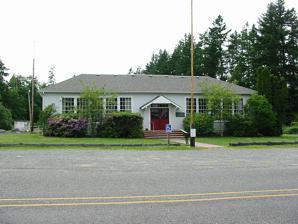
Building: Fox Island School
Country: Unknown
Year built: 1934
United States historic place Fox Island School U.S. National Register of Historic Places U.S. National Historic Landmark The Fox Island School, now Nichols Community Center in 2011 Nearest city Gig Harbor Coordinates 47°15′14.41″N 122°37′17.14″W / 47.2540028°N 122.6214278°W / 47.2540028; -122.6214278 Built 1934 Built by Works Progress Administration NRHP reference No. 87001167 Added to NRHP July 15, 1987 The Fox Island School is a former public school in Fox Island, Washington. On 15. July 1987 the National Register of Historic Places listed the building under the reference number 87001167 as a historic building. Building There were two classrooms for grades 1–4, and 5–8 on the first floor. The auditorium, which was used as a lunchroom also, has a stage on one side. Kitchen and restrooms are on the first floor also. The furnace, a play room, and storage were placed in the basement. The grounds were furnished with a baseball field, a playground, and a barn used to store the school bus. History The school was built under aid of the Works Progress Administration in 1934. Between 1943 and 1948 the class sizes fluctuated so there were times when only one class was taught. The Fox Island School District #337 was integrated into the Peninsula School District #401 in 1959 and the Fox Island School was closed in 1961. First the Grange took possession and later the Fox Island Community and Recreation Association (FICRA) took over operating the Fox Island School as a Community Center. In honor of Col. Frederick Nichols the name Nichols Center was given to the Community Center in 1981. Literature LCCN /93/-72018 Fox Island - A History by G. L. Miller External links Wikimedia Commons has media related to Nichols Center (Fox Island, Washington) . Nichols Community Center References